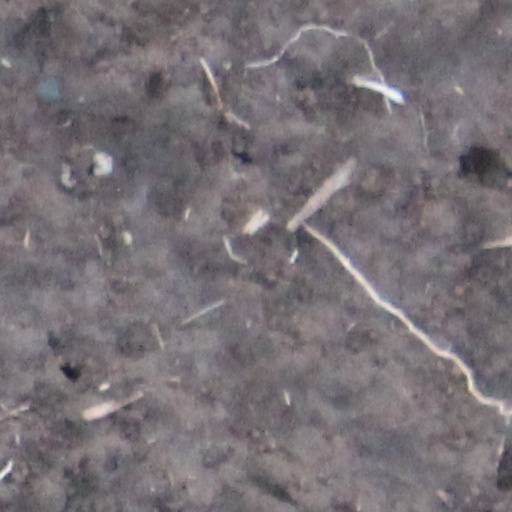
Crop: wheat